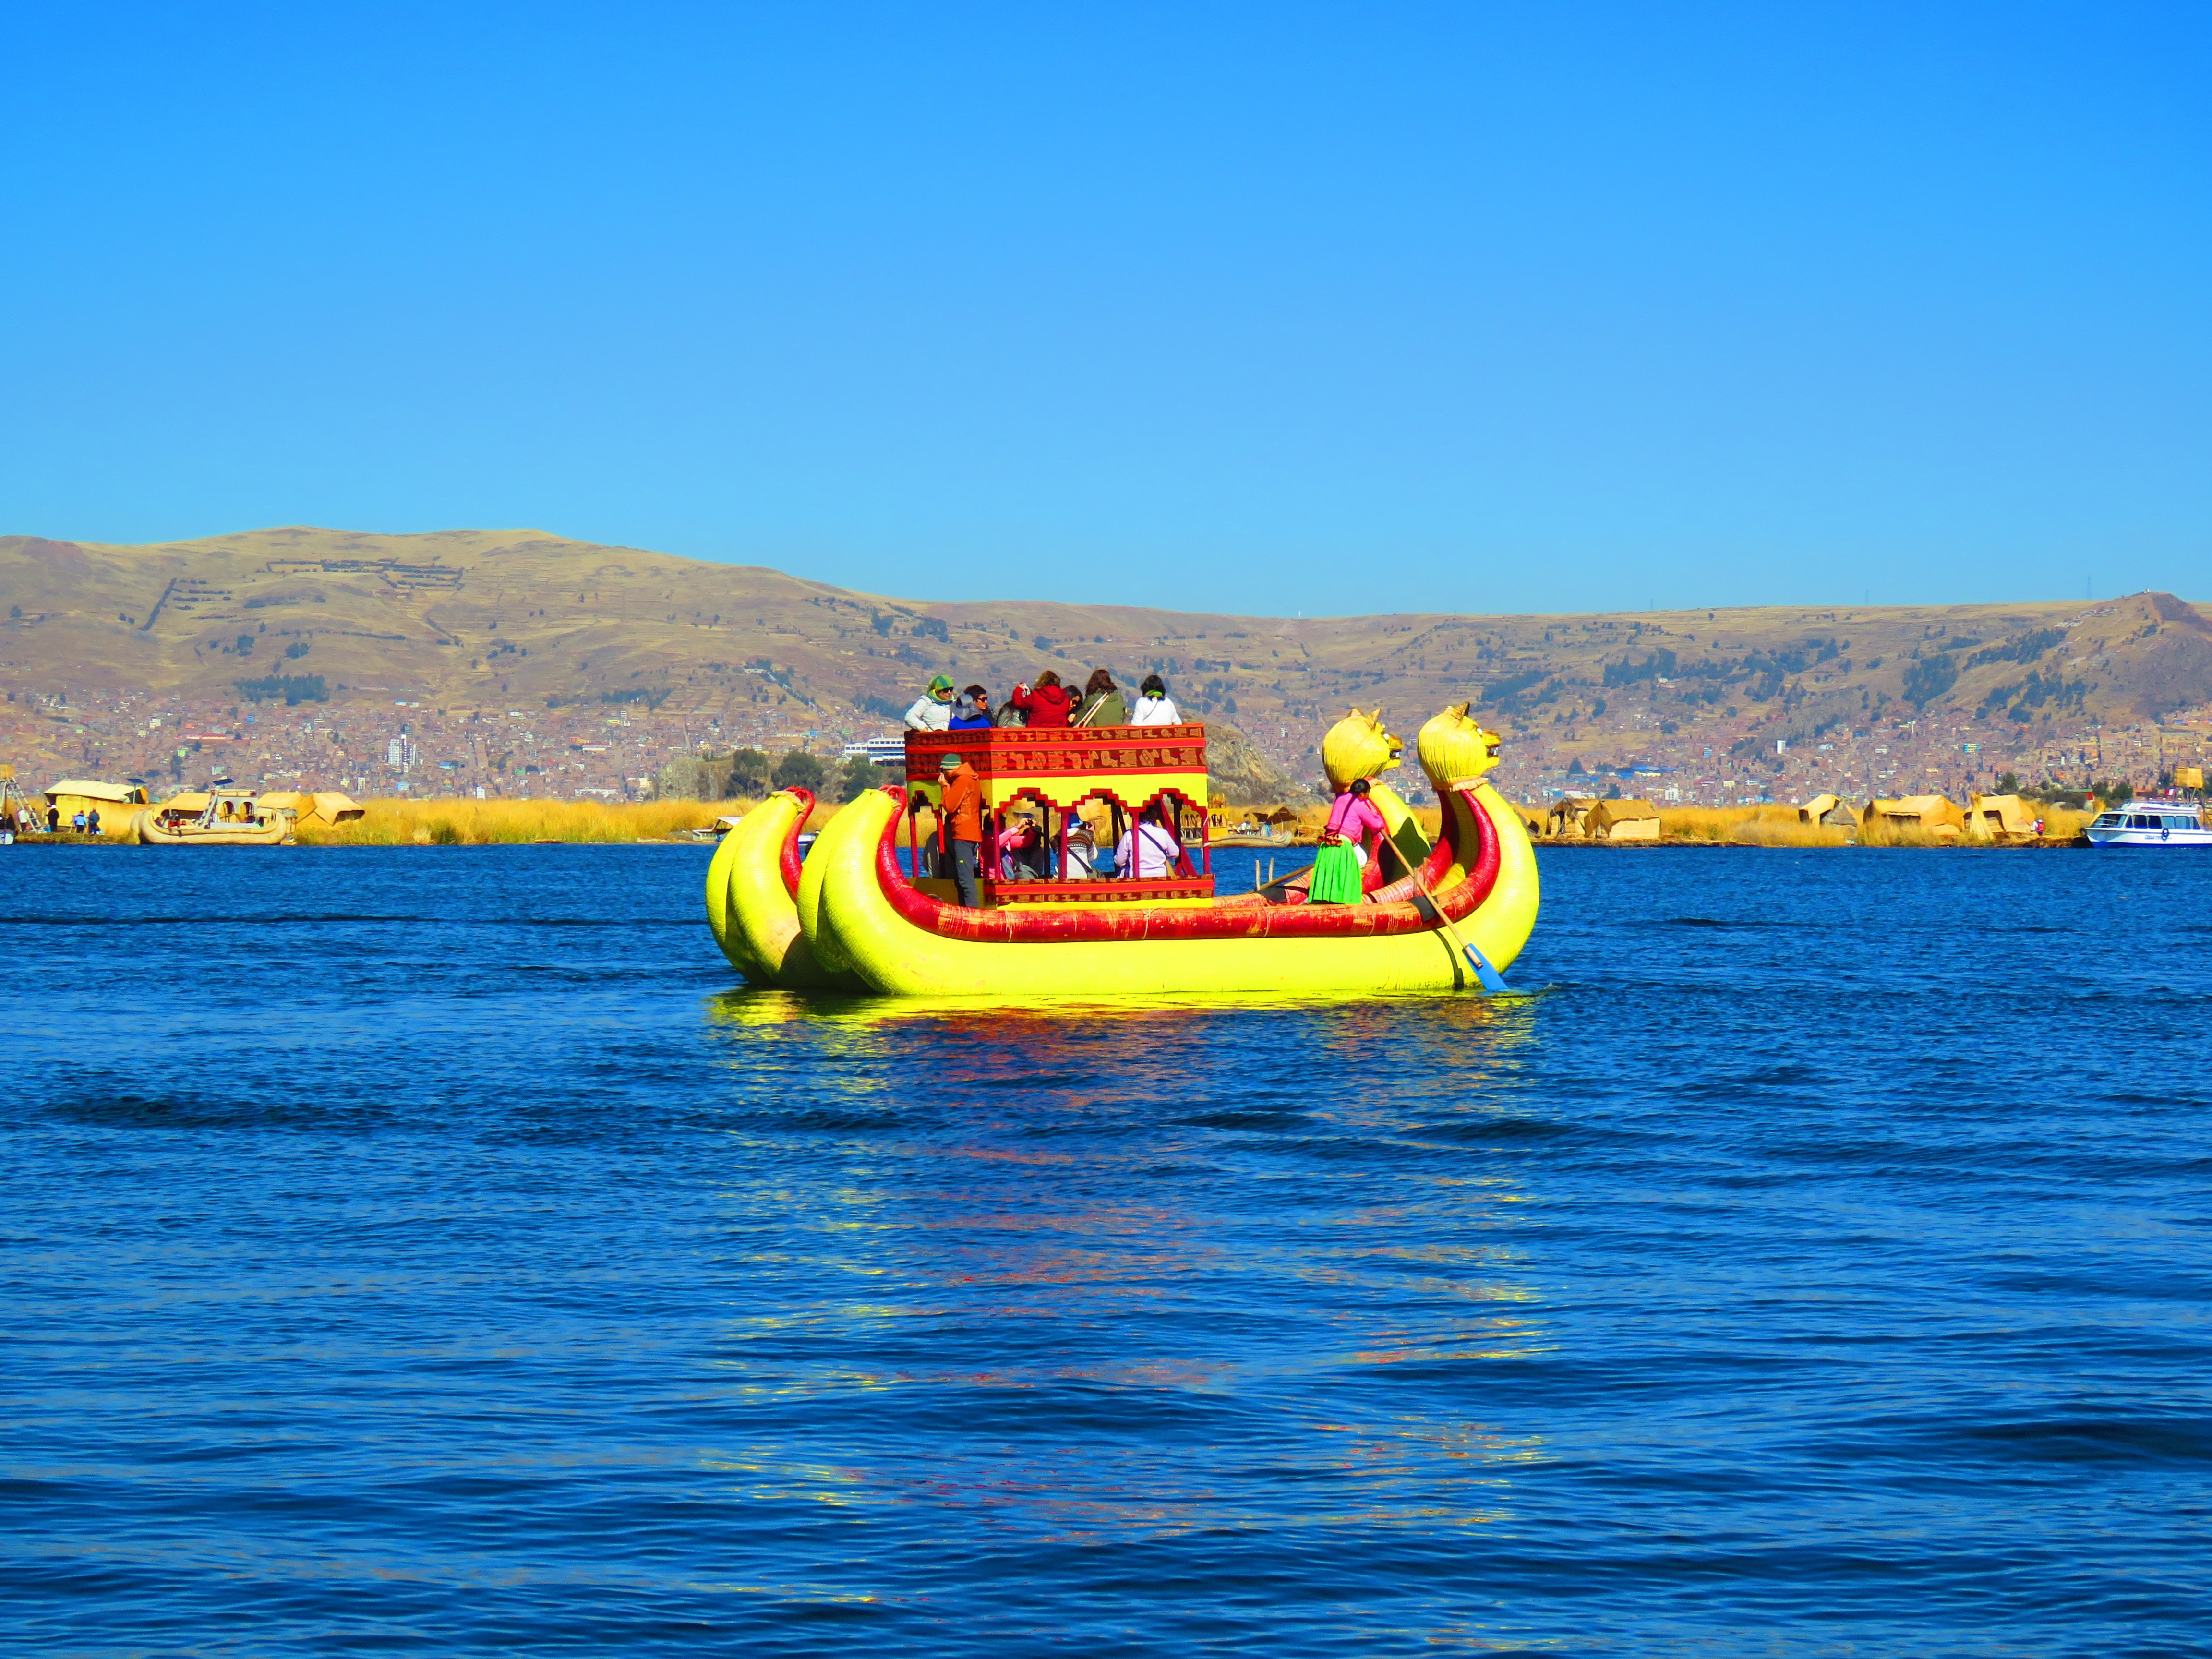
landscape, sea, water, boat, vehicle, boating, watercraft, raft, lake titicaca, inflatable boat